John Bauer (illustrator)

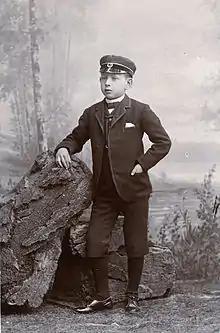
A young John Bauer

John Bauer was born on 4 June 1882 in Jönköping, the son of Josef Bauer, a man of Bavarian origin, and Emma Charlotta Wadell, from a farming family from the town Rogberga just outside Jönköping. Josef Bauer came to Sweden in 1863, penniless. He founded a successful charcuterie business at the Östra Torget in Jönköping. The family lived in the apartment above the shop until 1881 when the construction of their house in Sjövik was completed. John, born in 1882, lived at the Villa Sjövik by the shore of Lake Rocksjön with his parents and two brothers, one older and one younger; his only sister died at a young age. The family home would remain central to him long after he lived on his own. His initial schooling was at the "Jönköpings Högre Allmäna Läroverk" (The Jönköping Public School of Higher Education), followed by the "Jönköpings Tekniska Skola" (The Jönköping Technical School) from 1892 to 1898. He spent most of his time drawing caricatures of his teachers and daydreaming, something not appreciated by his teachers.